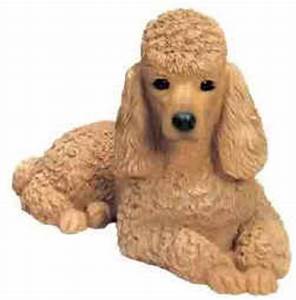
Label: cane